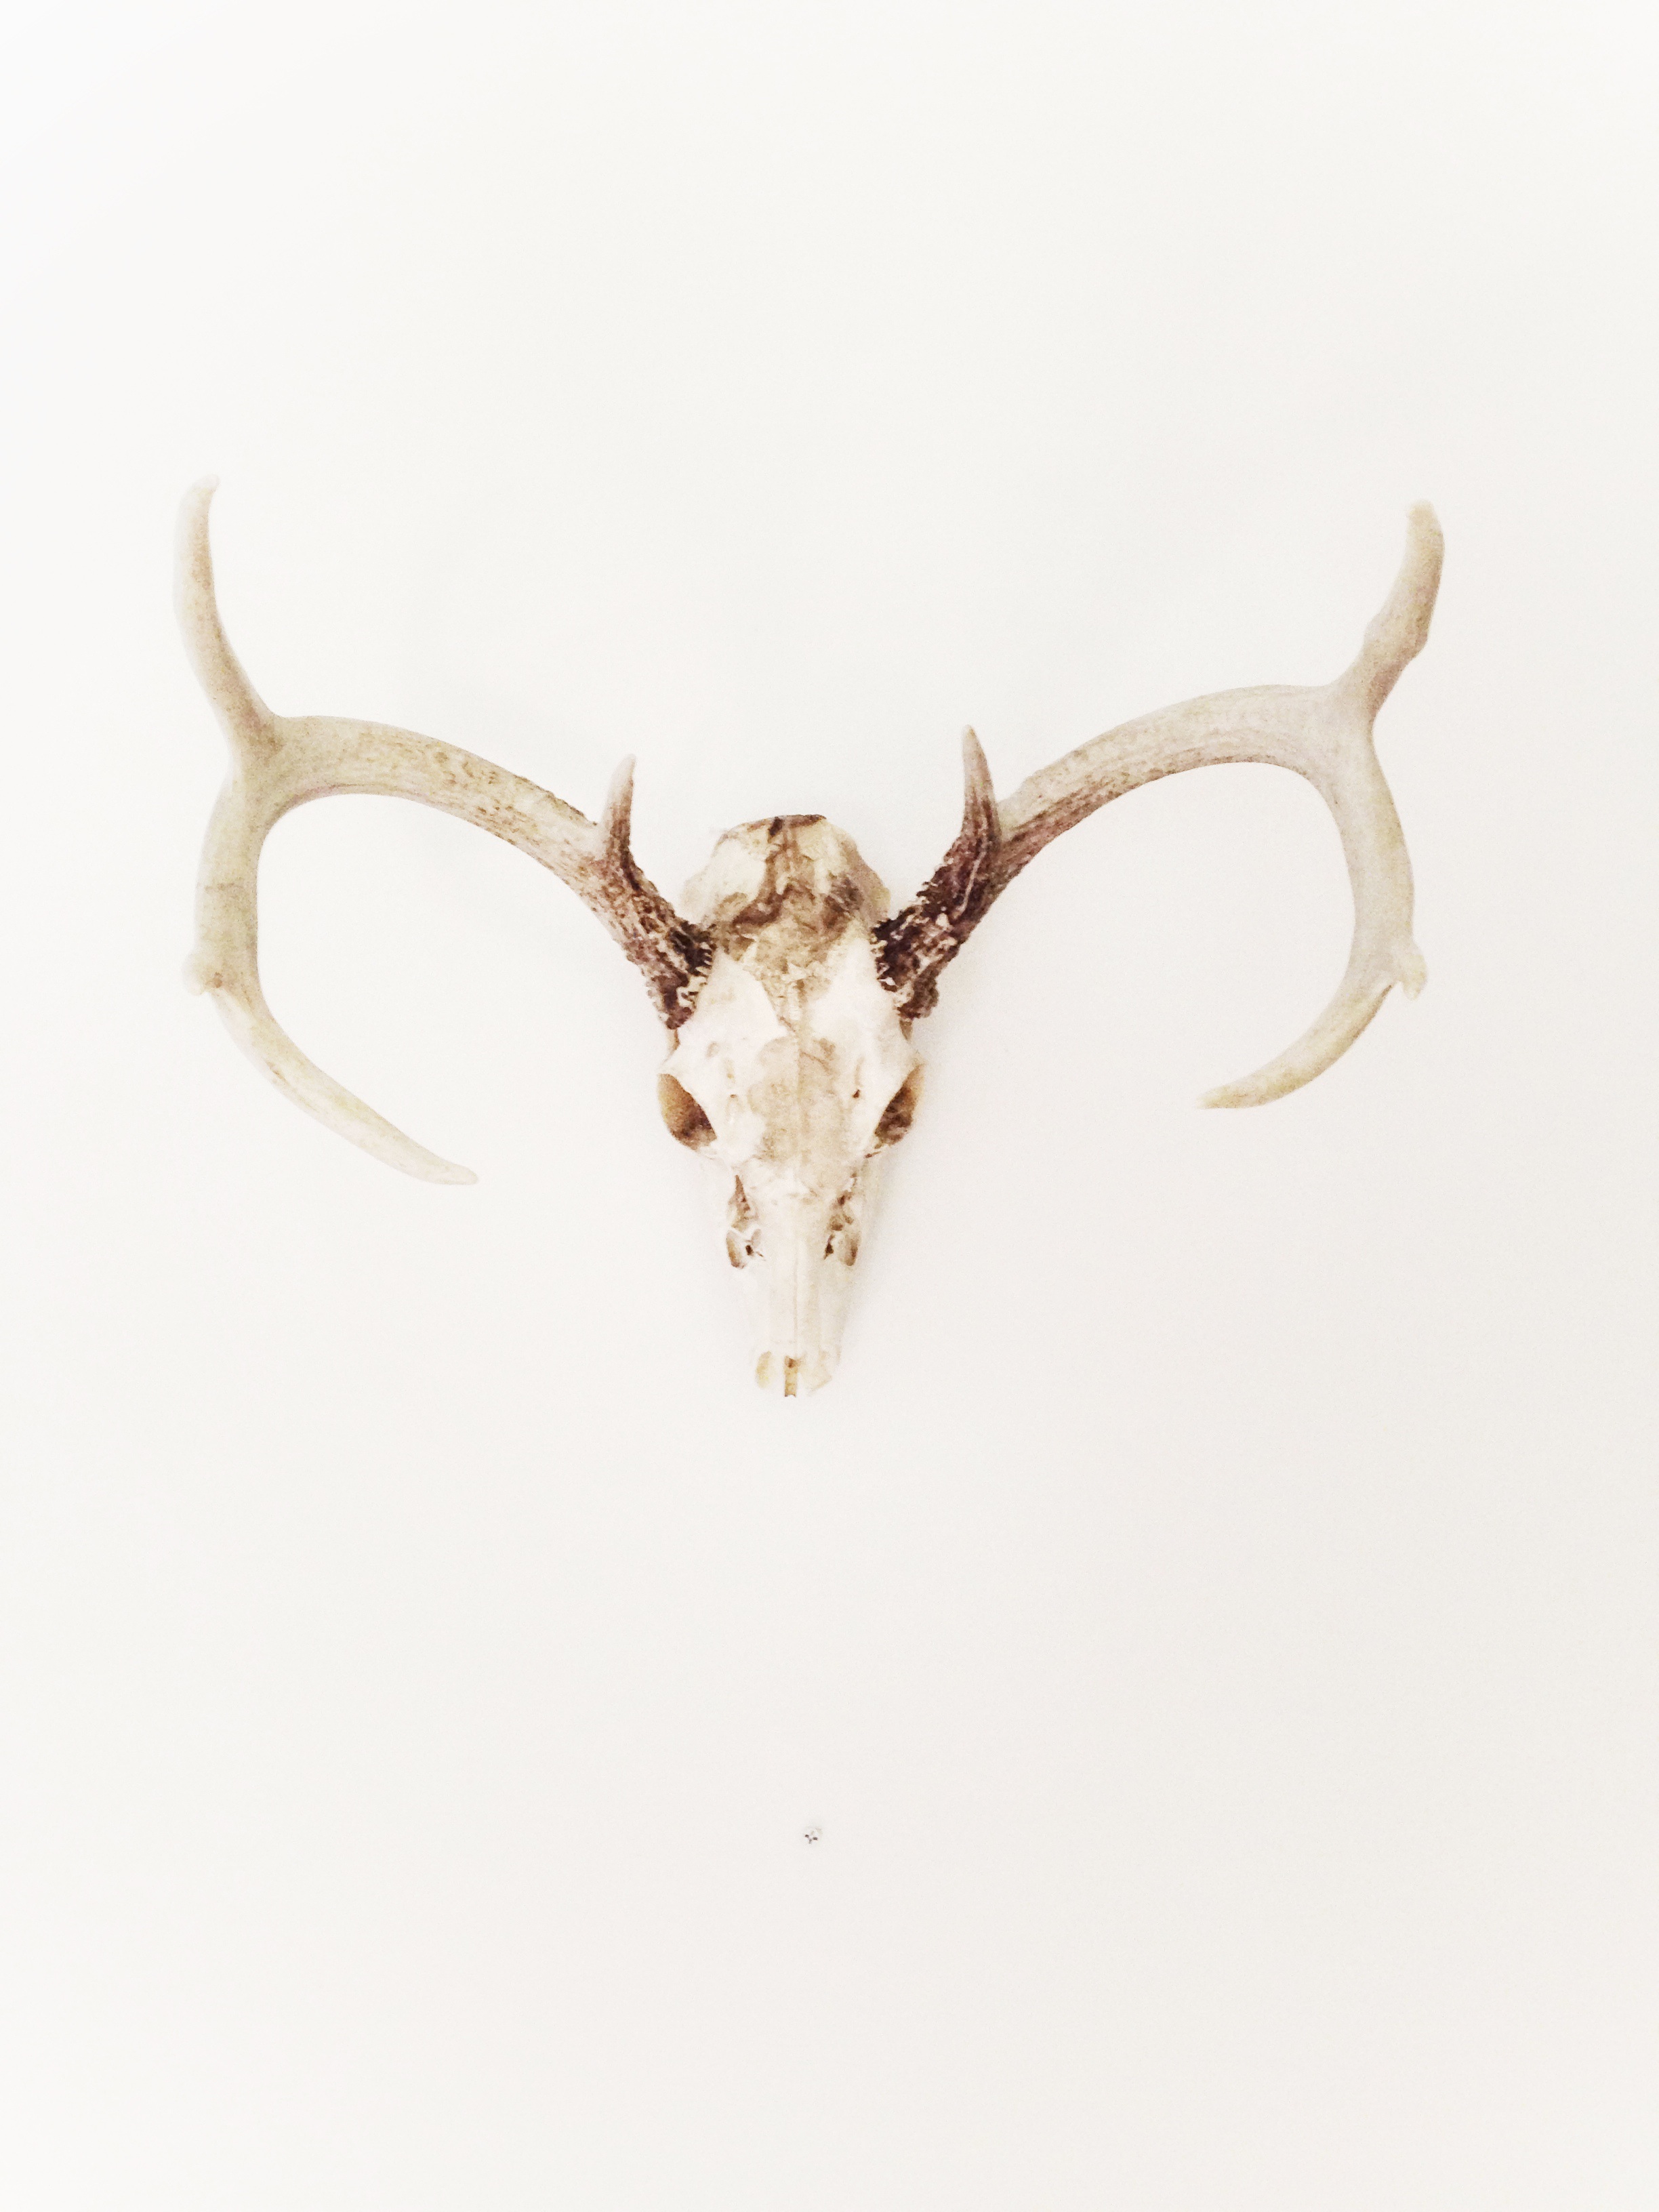
horn, ear, material, antler, jewellery